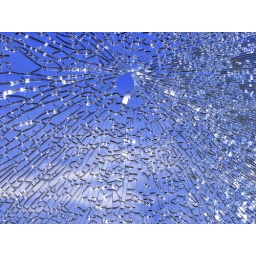
A hole in the glass of a bus stop.